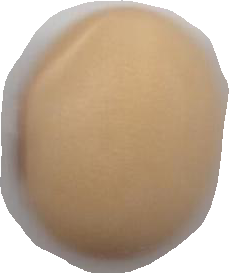
Variety: Anjasmoro